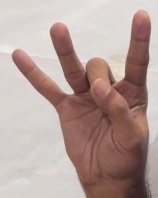
ASL sign: 8